A Chorus Line (film)

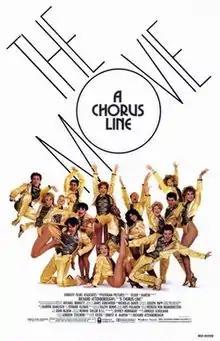
Theatrical release poster

A Chorus Line is a 1985 American musical film directed by Richard Attenborough, and starring Michael Douglas and Terrence Mann. The screenplay by Arnold Schulman is based on the book of the 1975 stage musical by James Kirkwood Jr. and Nicholas Dante. The songs were composed by Marvin Hamlisch and Edward Kleban. The plot centers on a group of dancers auditioning for a part in a new Broadway musical.